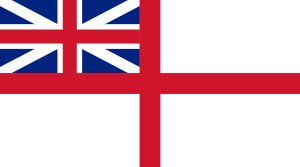
White Ensign
White Ensign 1707–1801
White Ensign er betegnelsen på et orlogsflag dannet efter britisk mønster. Den egentlige White Ensign har en hvid flagdug, rødt kors og det britiske unionsflag Union Jack i det øvre felt ved stangen.